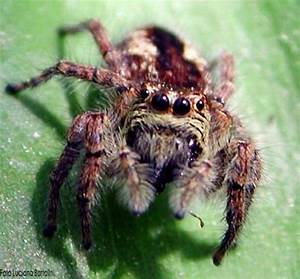
Label: ragno